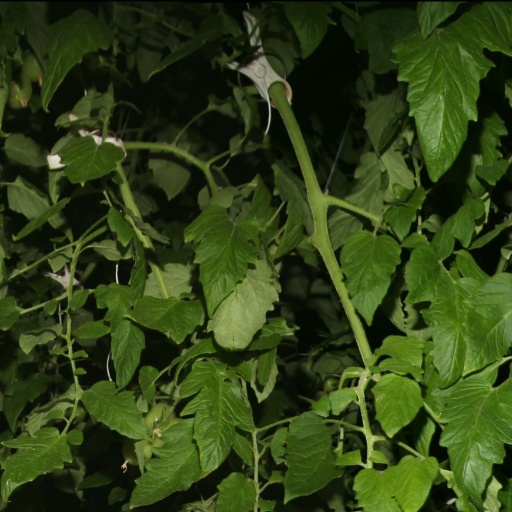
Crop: tomato